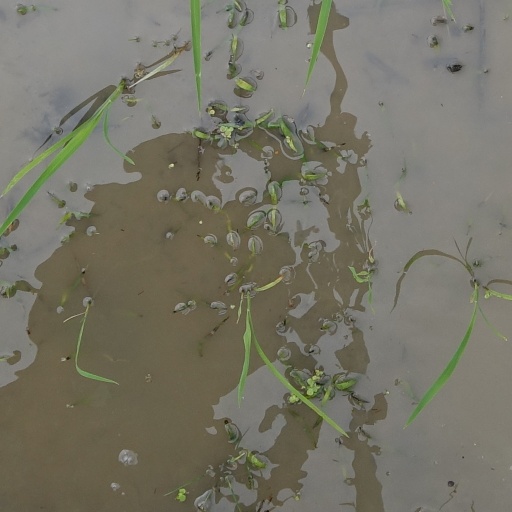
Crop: rice